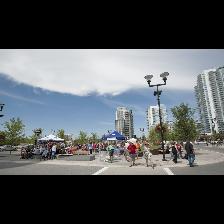
Label: Human